2019 Chevrolet Silverado 250

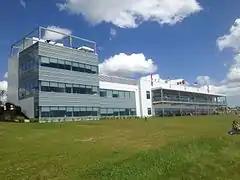
The event centre of Canadian Tire Motorsport Park, the track where the race was held.

Canadian Tire Motorsport Park is a multi-track motorsport venue located north of Bowmanville, in Ontario, Canada. The facility features a , (length reduced through wider track re-surfacing done in 2003) 10-turn road course; a 2.9 km advance driver and race driver training facility with a quarter-mile skid pad (Driver Development Centre) and a 1.5 km kart track (Mosport Kartways). The name "Mosport" is a portmanteau of Motor Sport, came from the enterprise formed to build the track.